Sharmila Faruqui

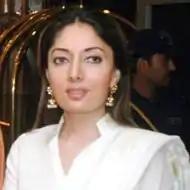
Faruqui in 2005

Sharmila Sahiba Faruqui Hasham (Urdu: شرمیلا صاحبہ فاروقی ہشام; born 25 January 1978) is a Pakistani politician from Karachi, affiliated with the Pakistan Peoples Party.